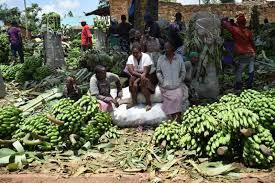
Shughuli za biashara ya ndizi zimenoga kweli kweli, wanawake watatu wanaonekana wakiwa wameketi, huku wakizungumza, mwanamume mmoja ameegemea ndizi zingine, kule nyuma kuna watu ambao wanaonekana wakitembeatembea na pia kuna jengo kwa umbali.